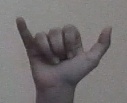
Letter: ya